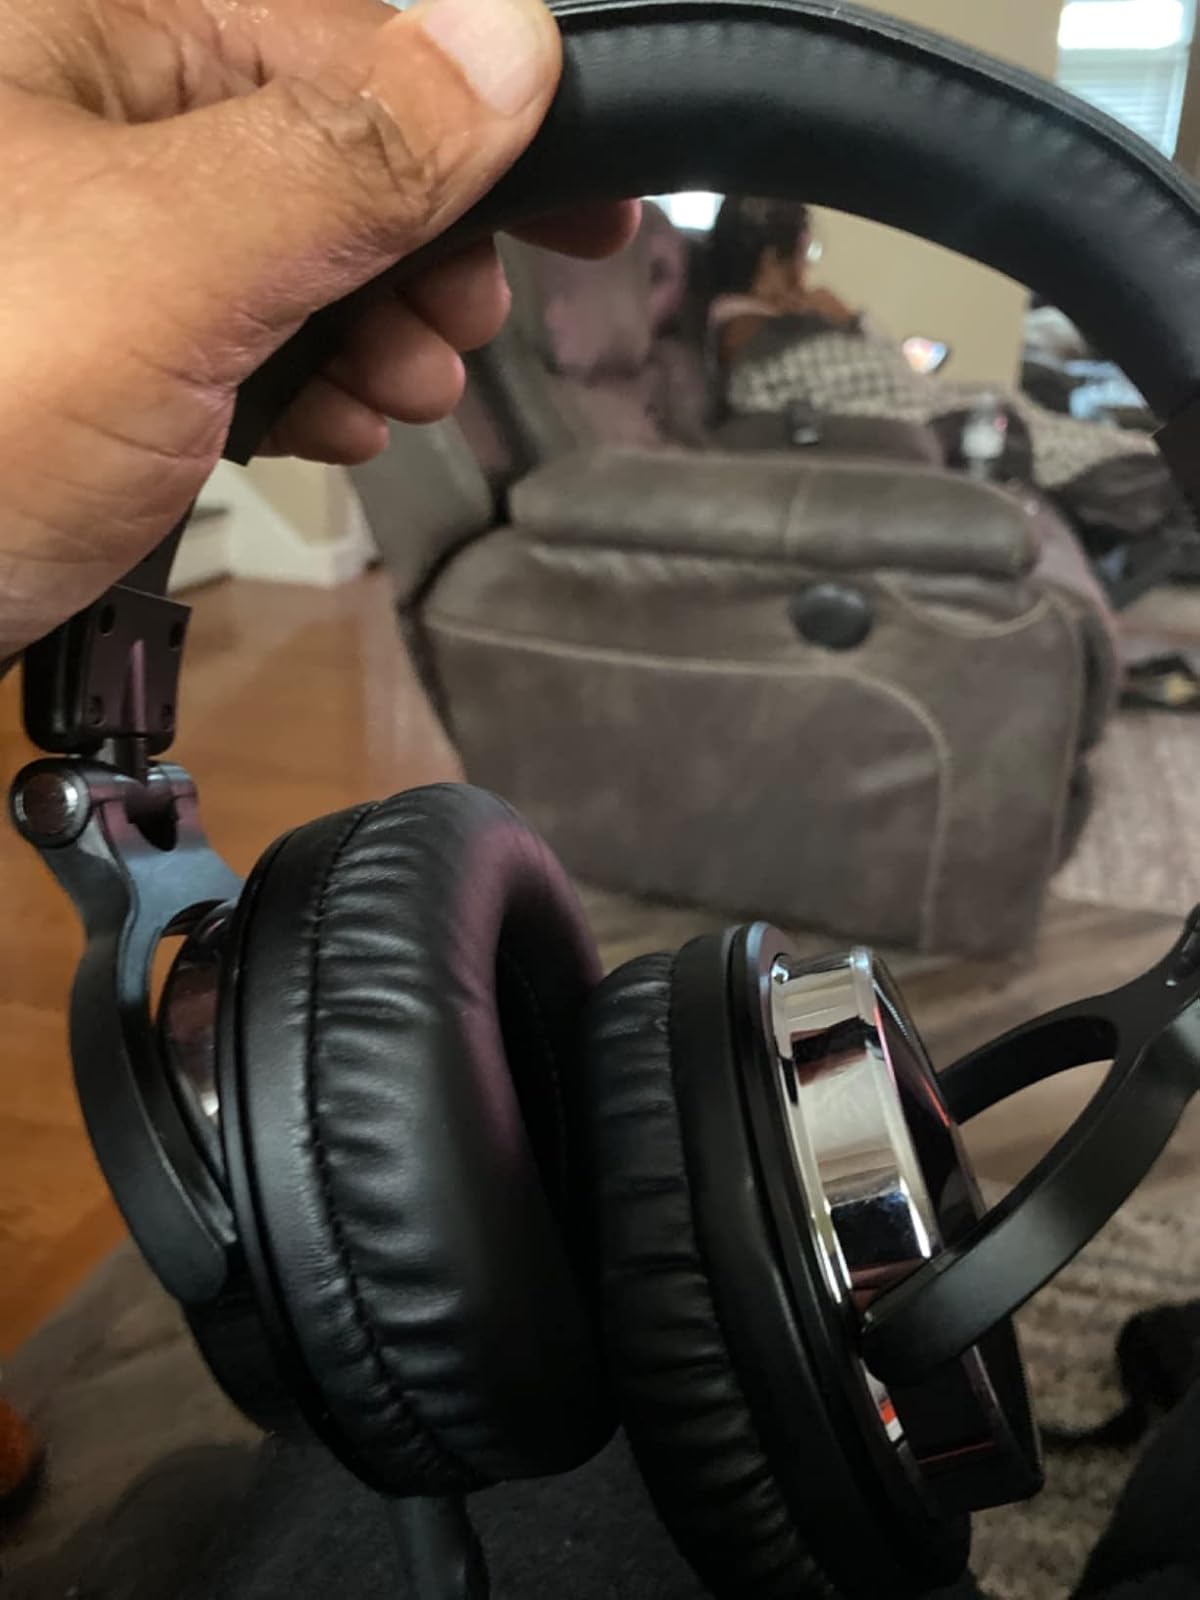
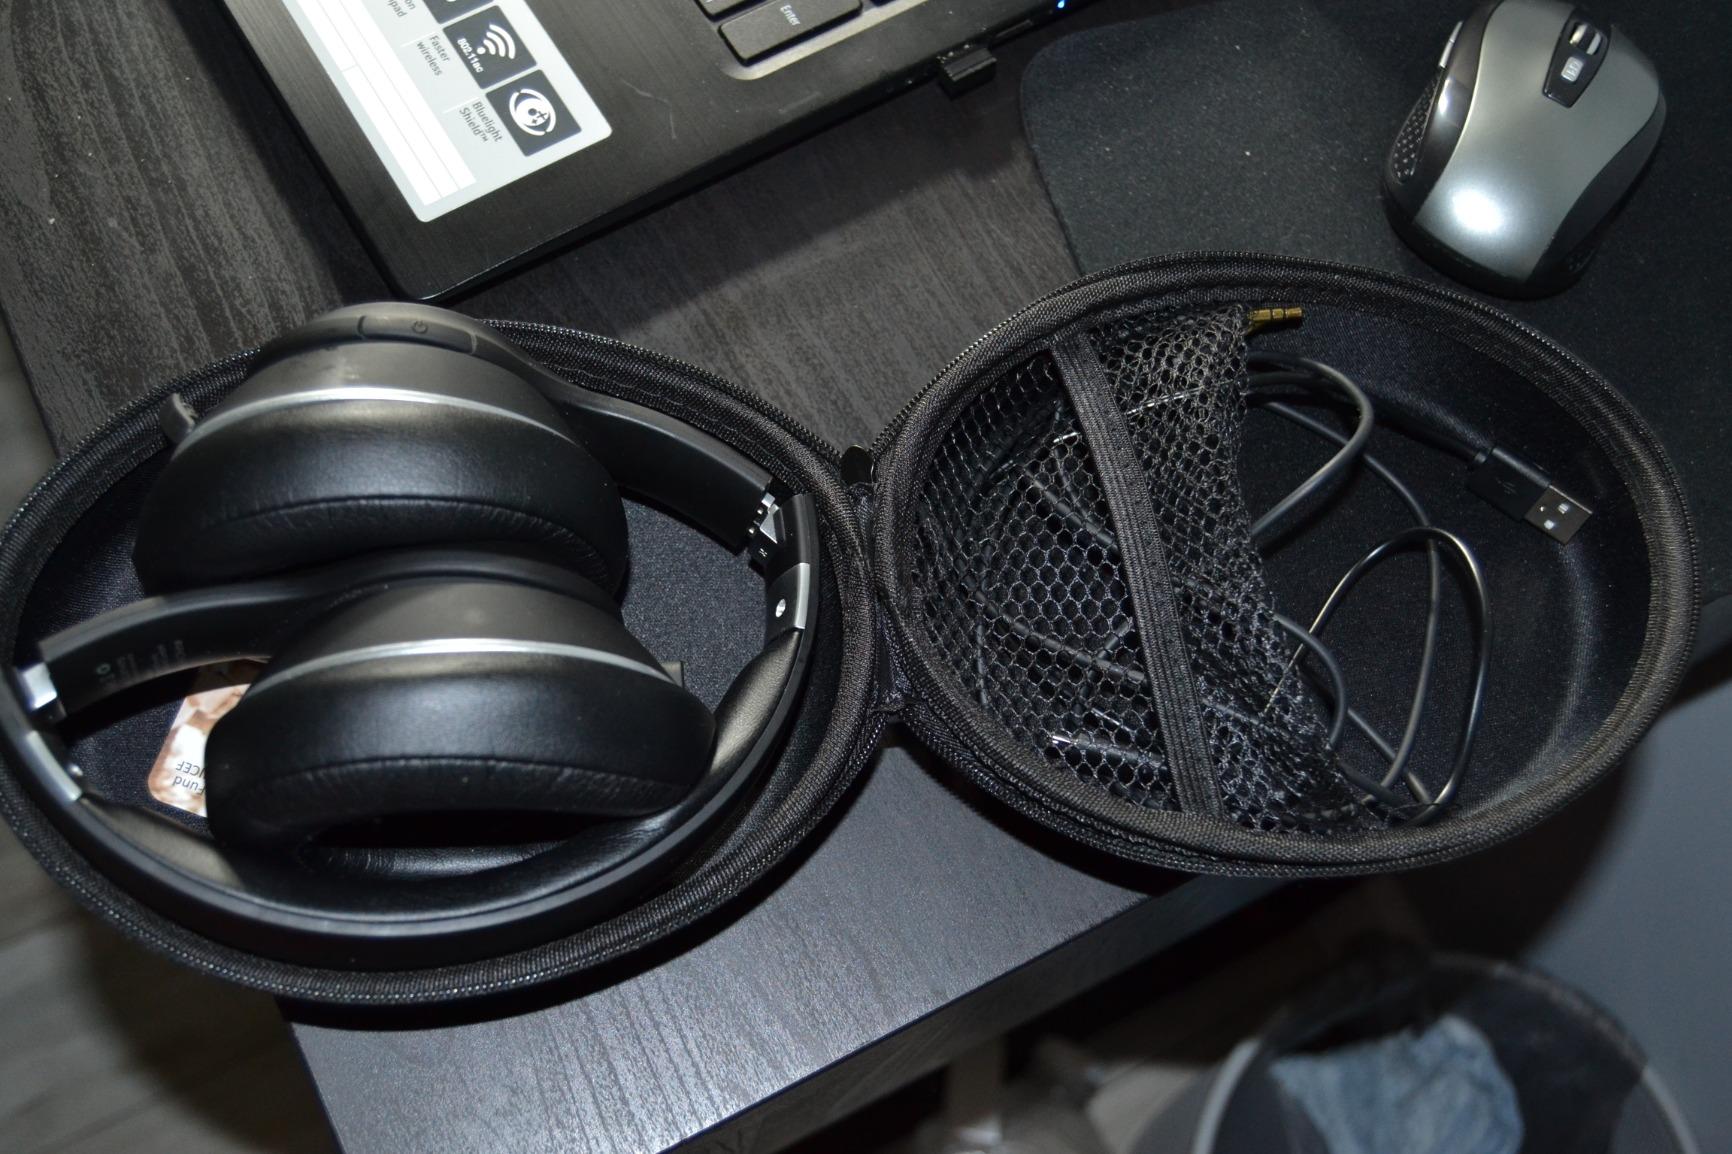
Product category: headphones
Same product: no